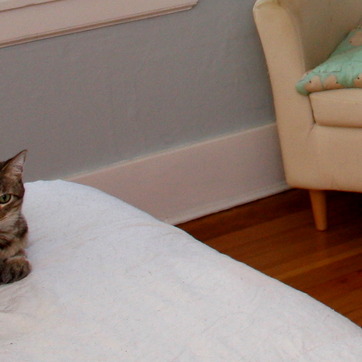
Material: painted